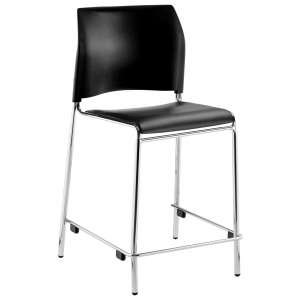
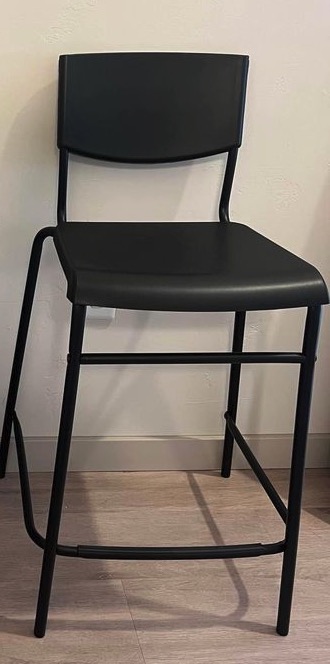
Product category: stool
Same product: no